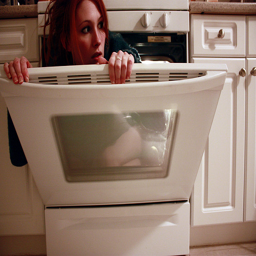
A woman is sitting inside of an oven.
A woman crawling out of an oven in a kitchen.
a woman hiding in a stove peeking out the door
A woman inside of a stove in a kitchen.
A woman sitting on the edge of an oven, leaning on the oven door.